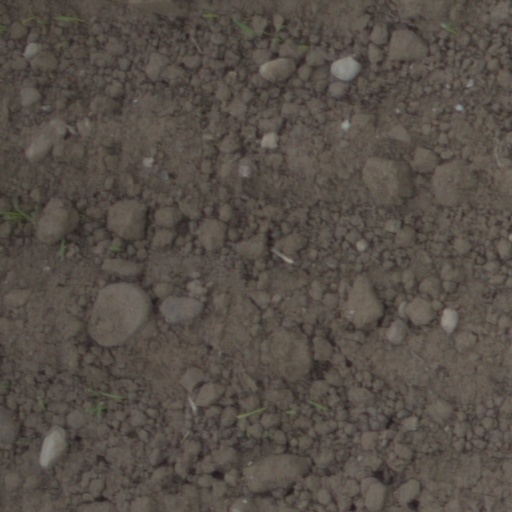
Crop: wheat